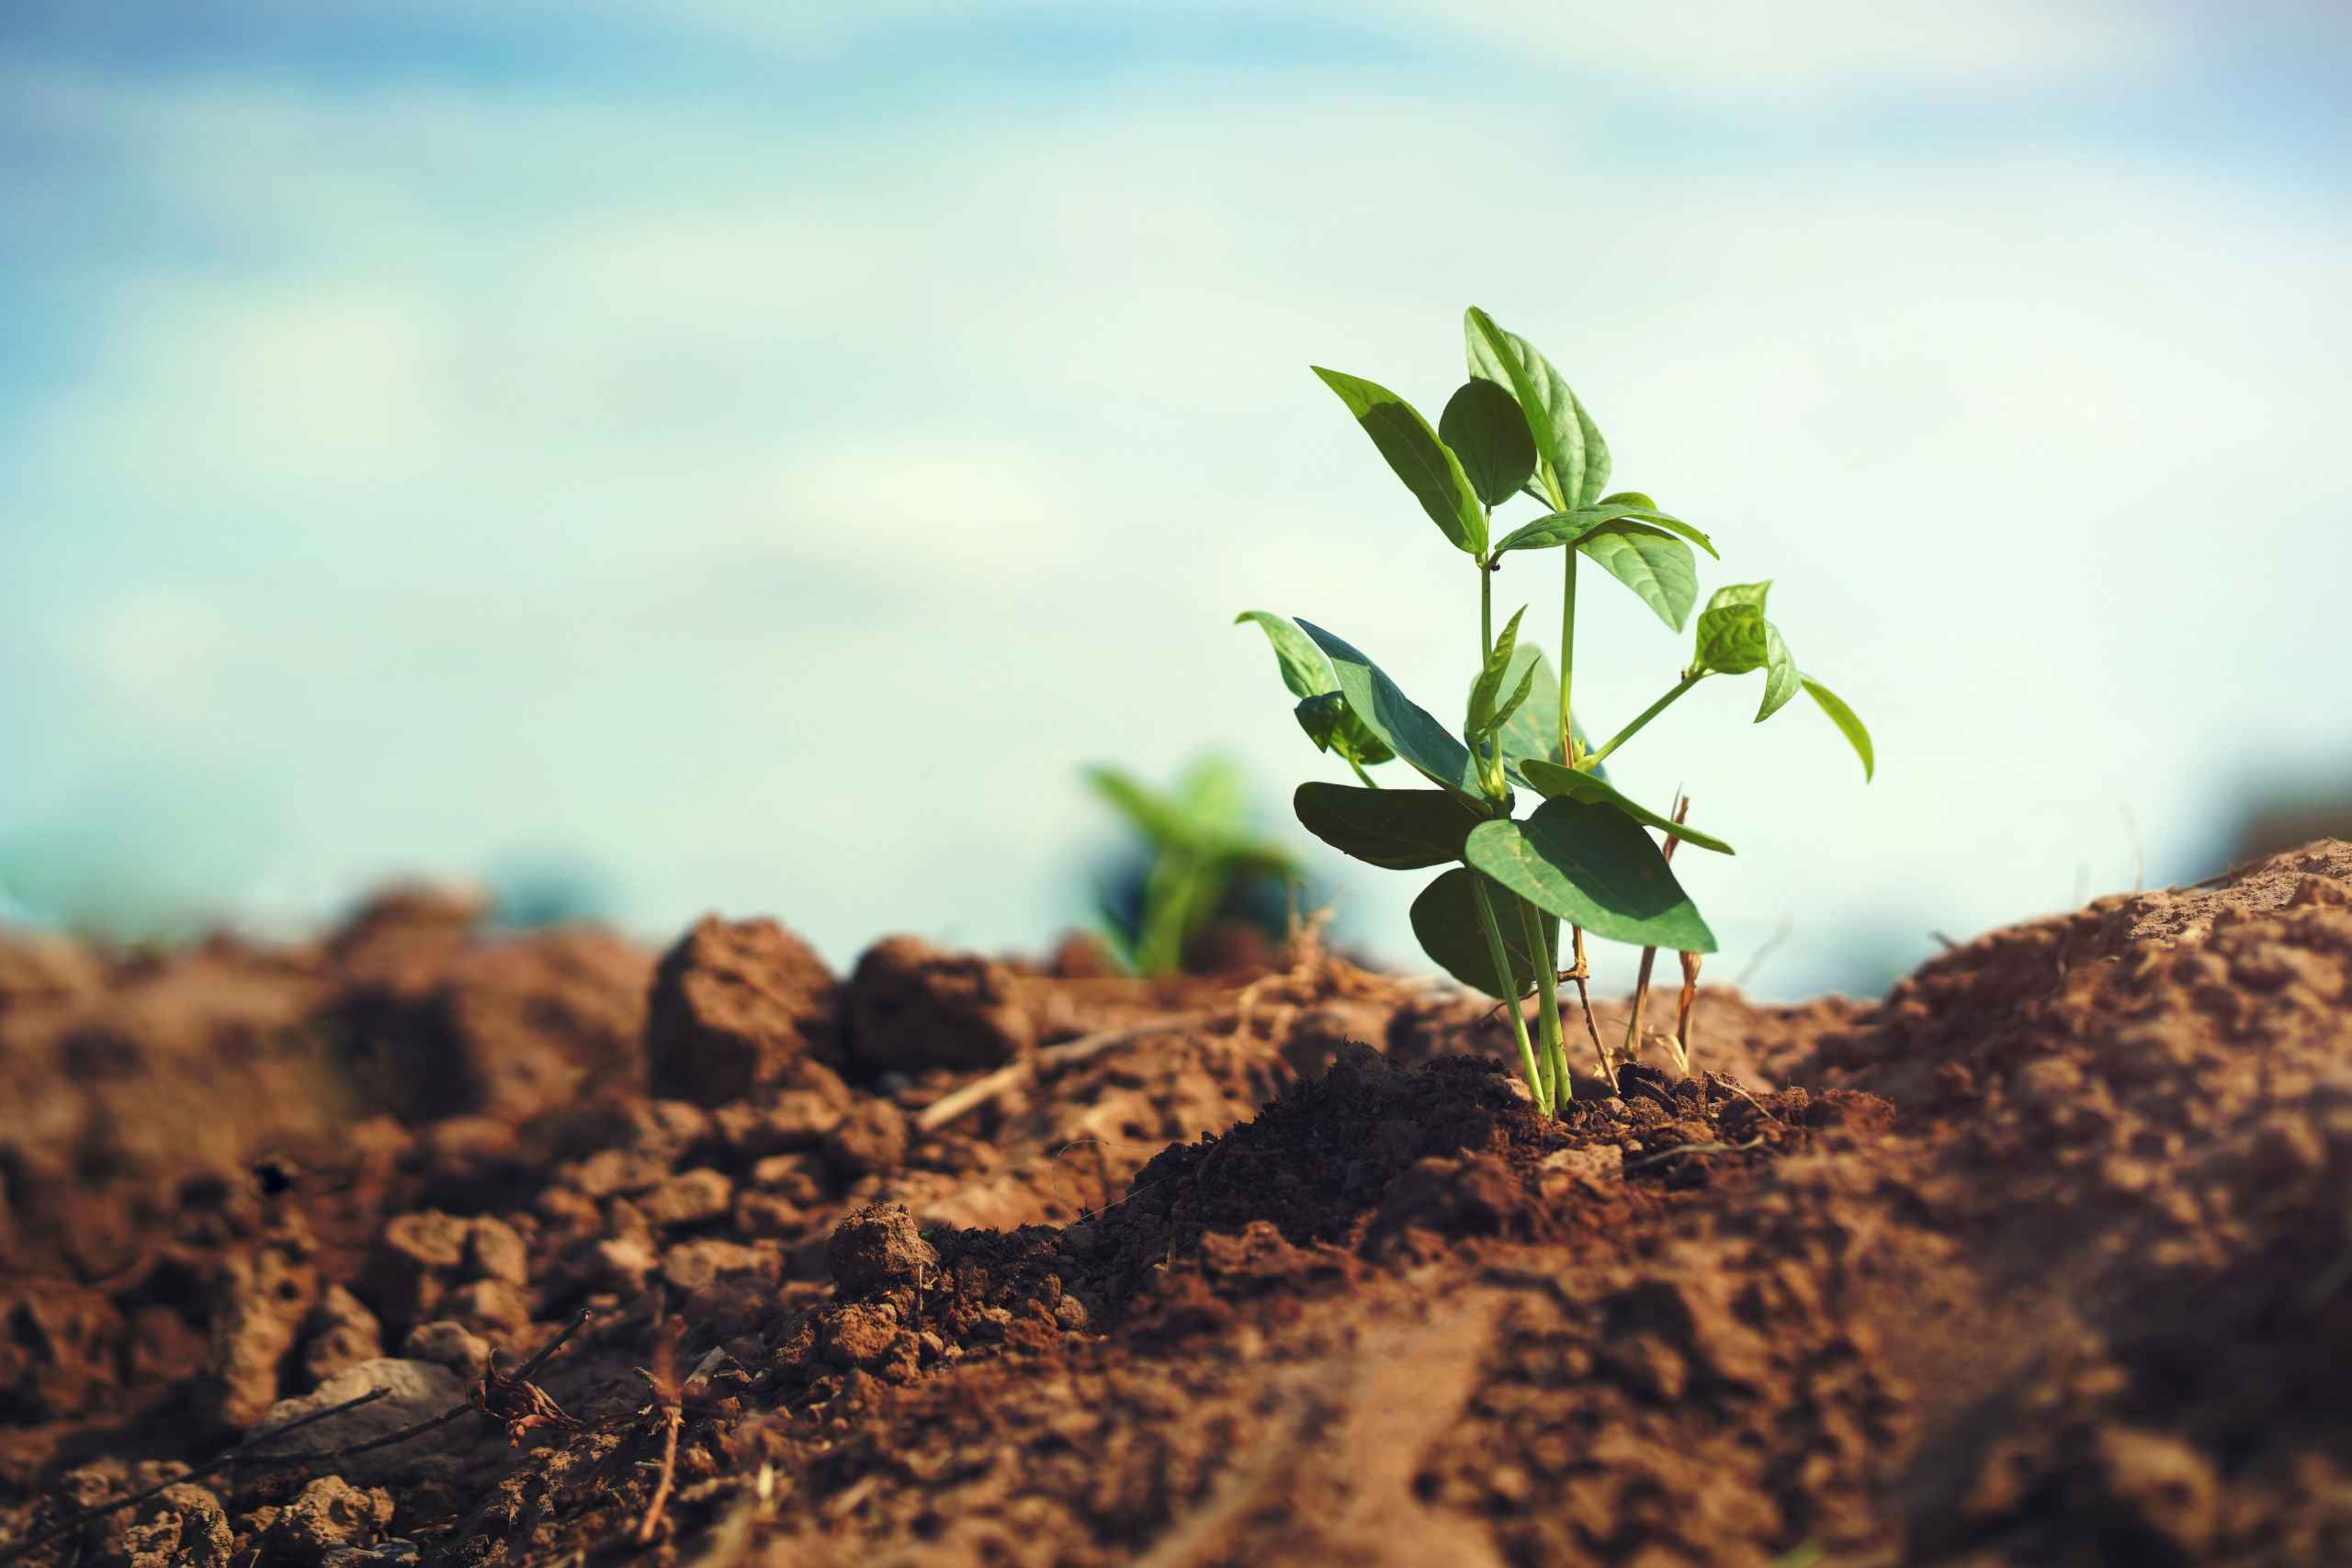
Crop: unknown
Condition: bean